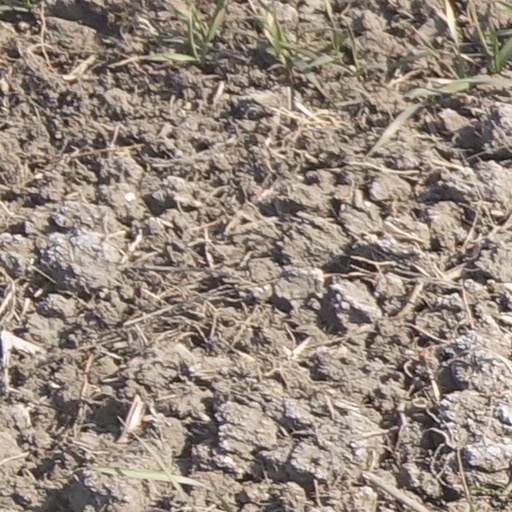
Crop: wheat